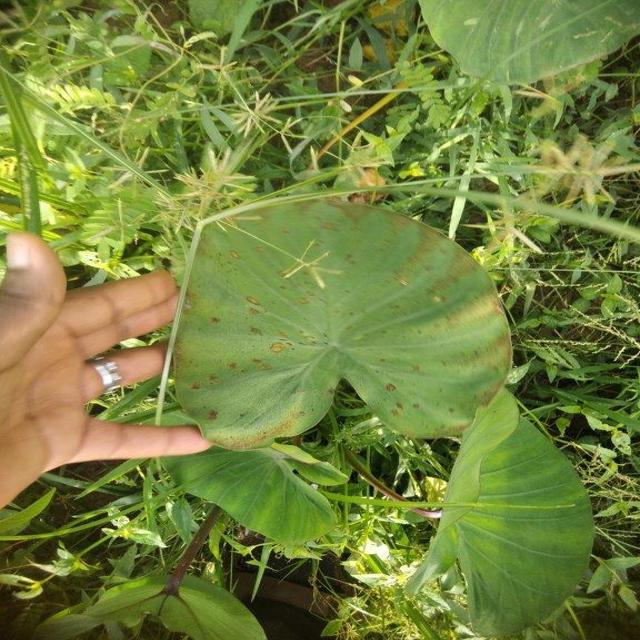
Label: Mid_Blight